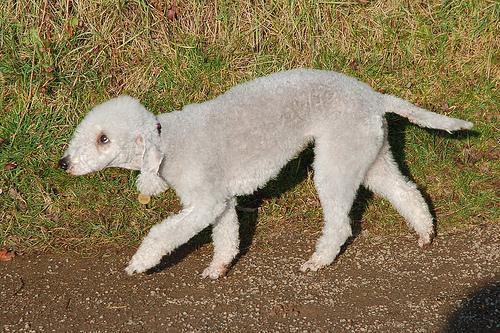
Bedlington_terrier